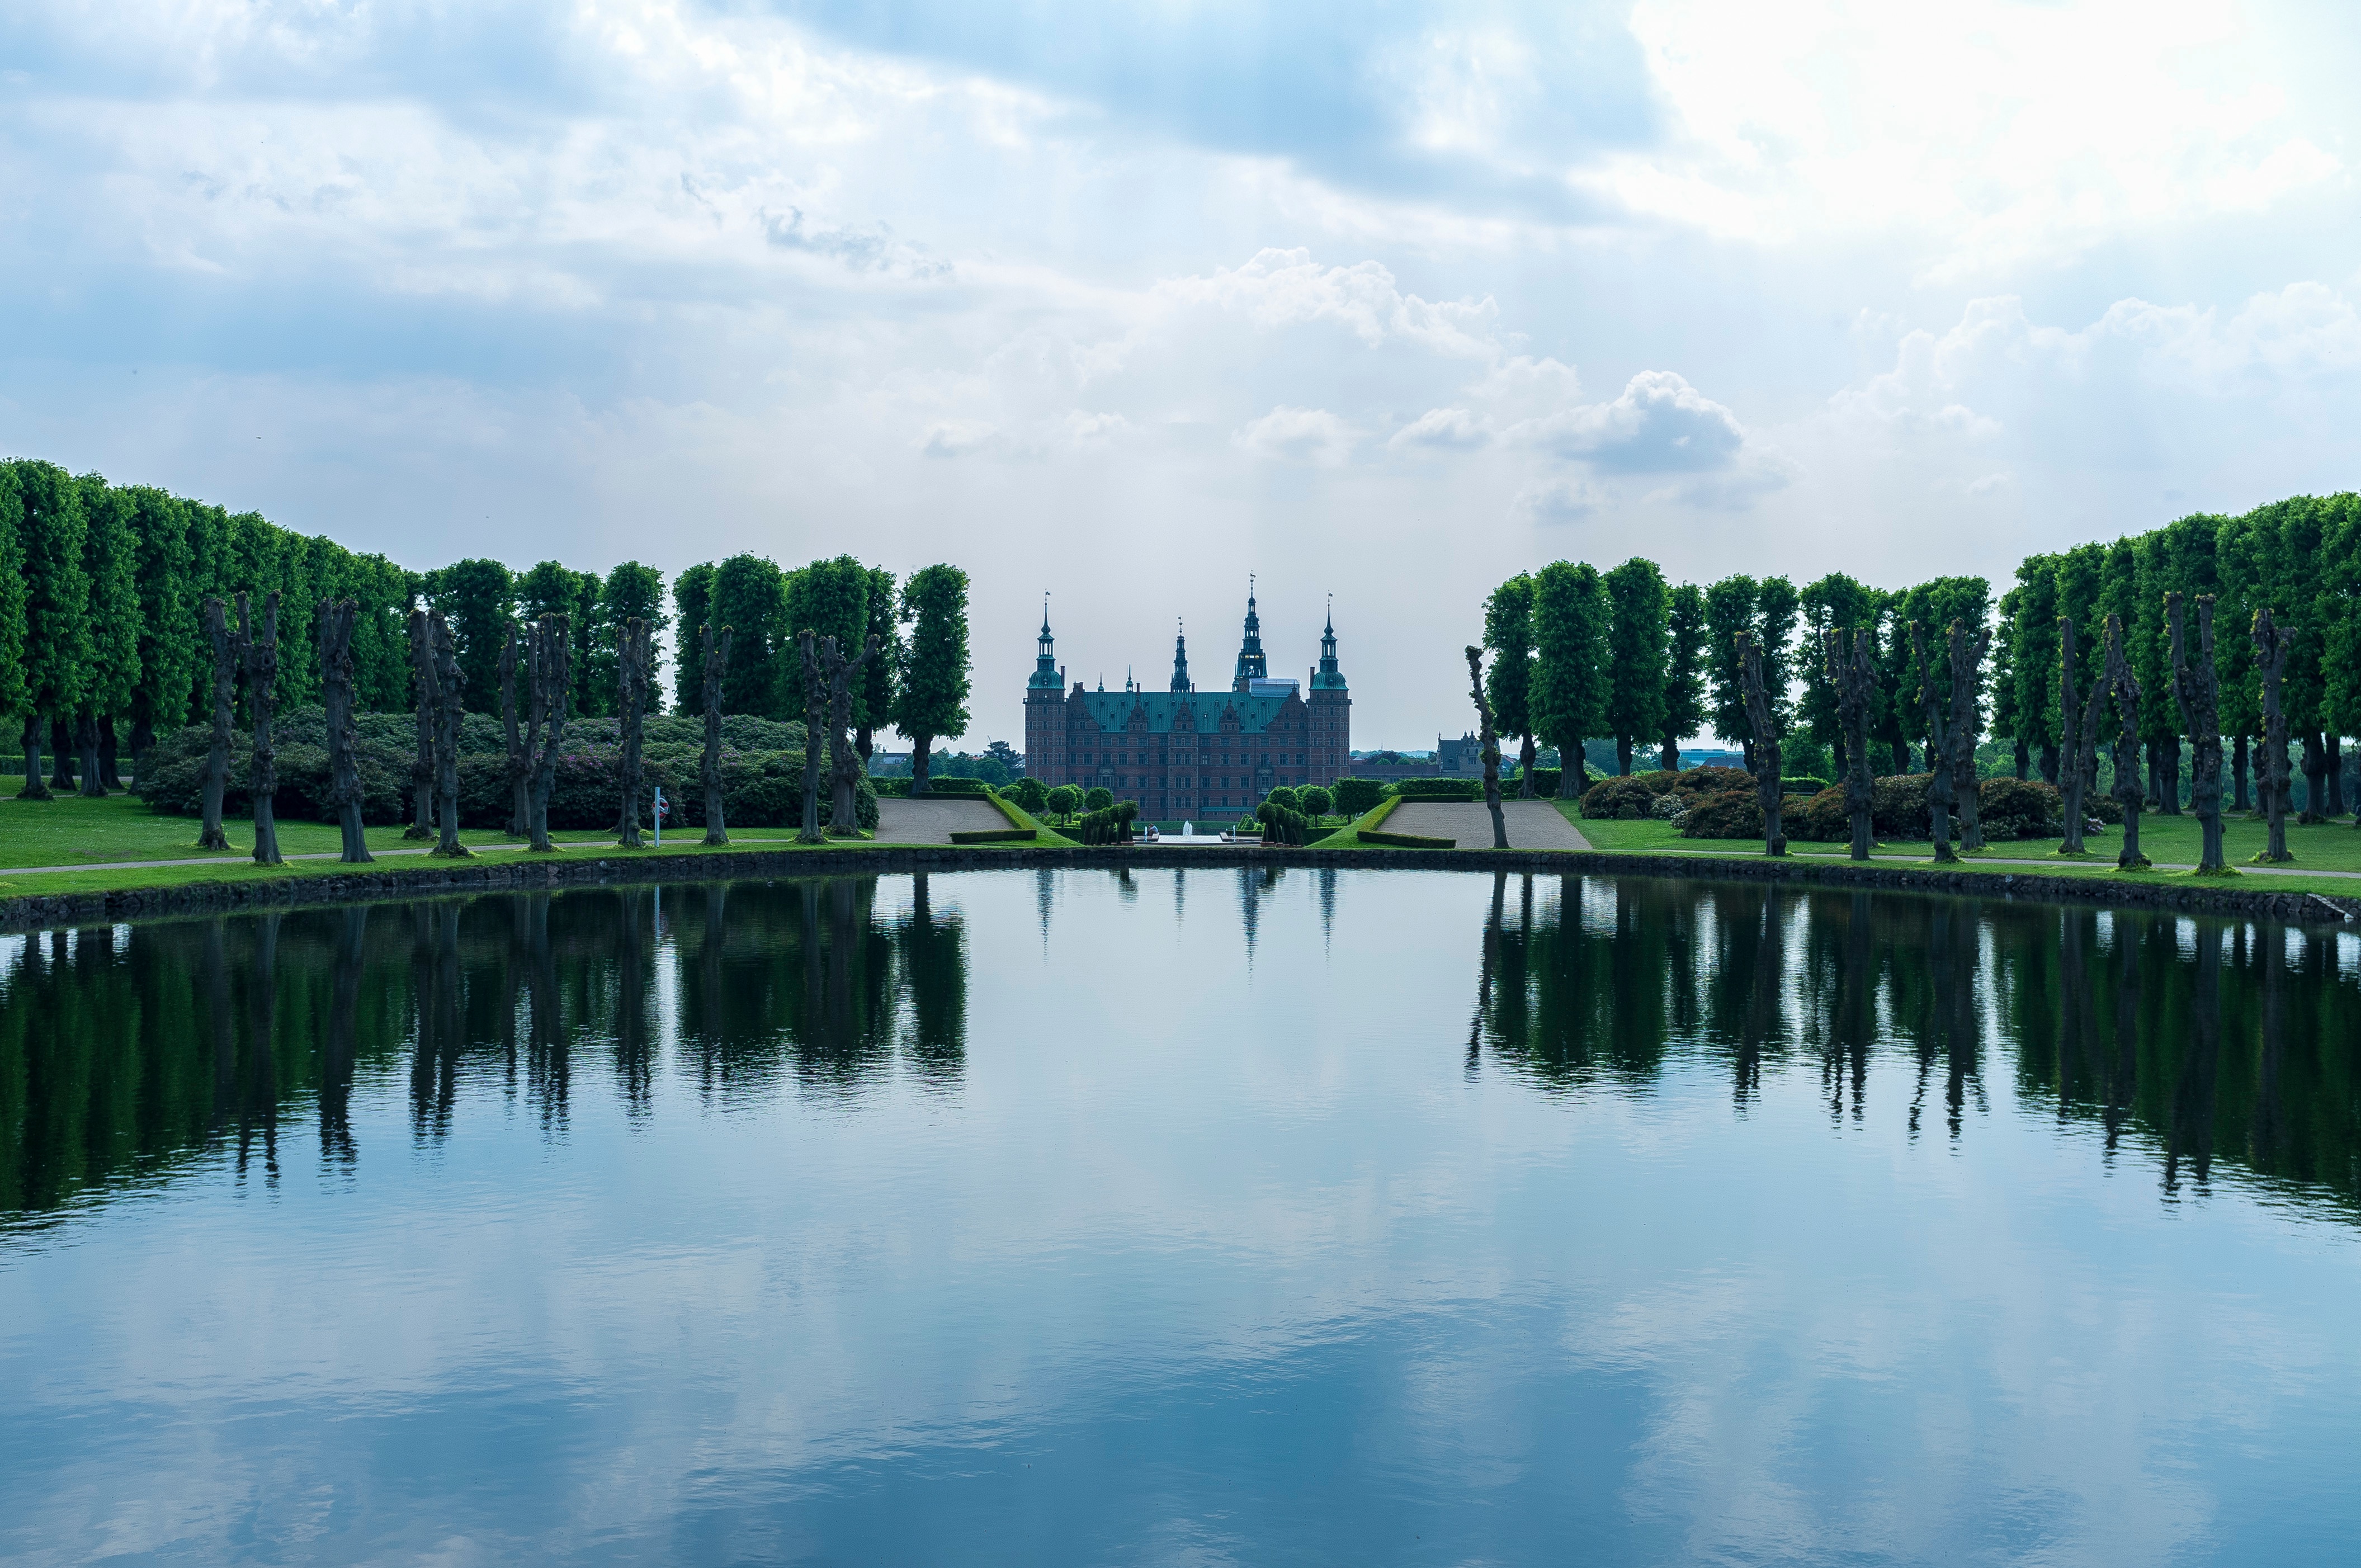
tree, water, nature, grass, sky, lake, river, pond, reflection, park, reservoir, waterway, reflecting pool